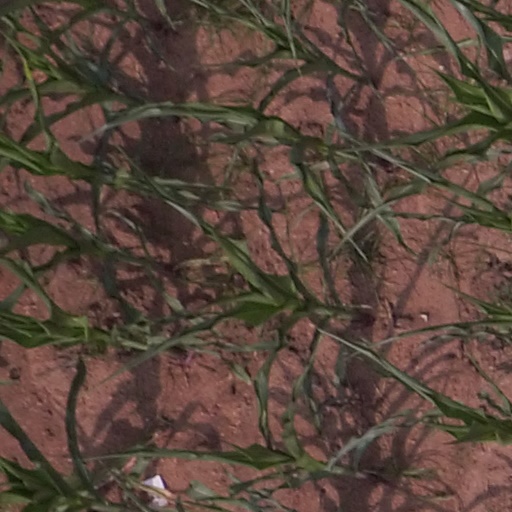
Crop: maize; corn